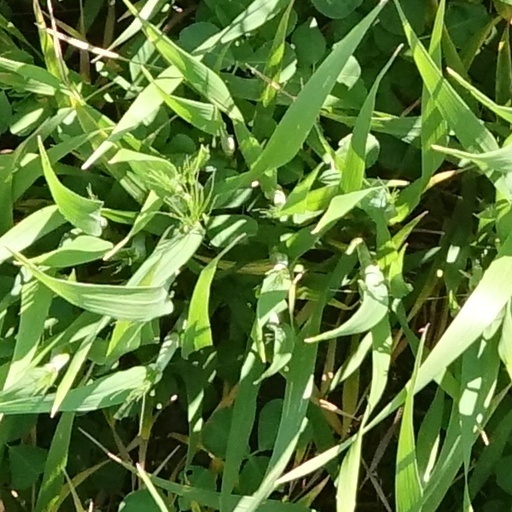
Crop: wheat